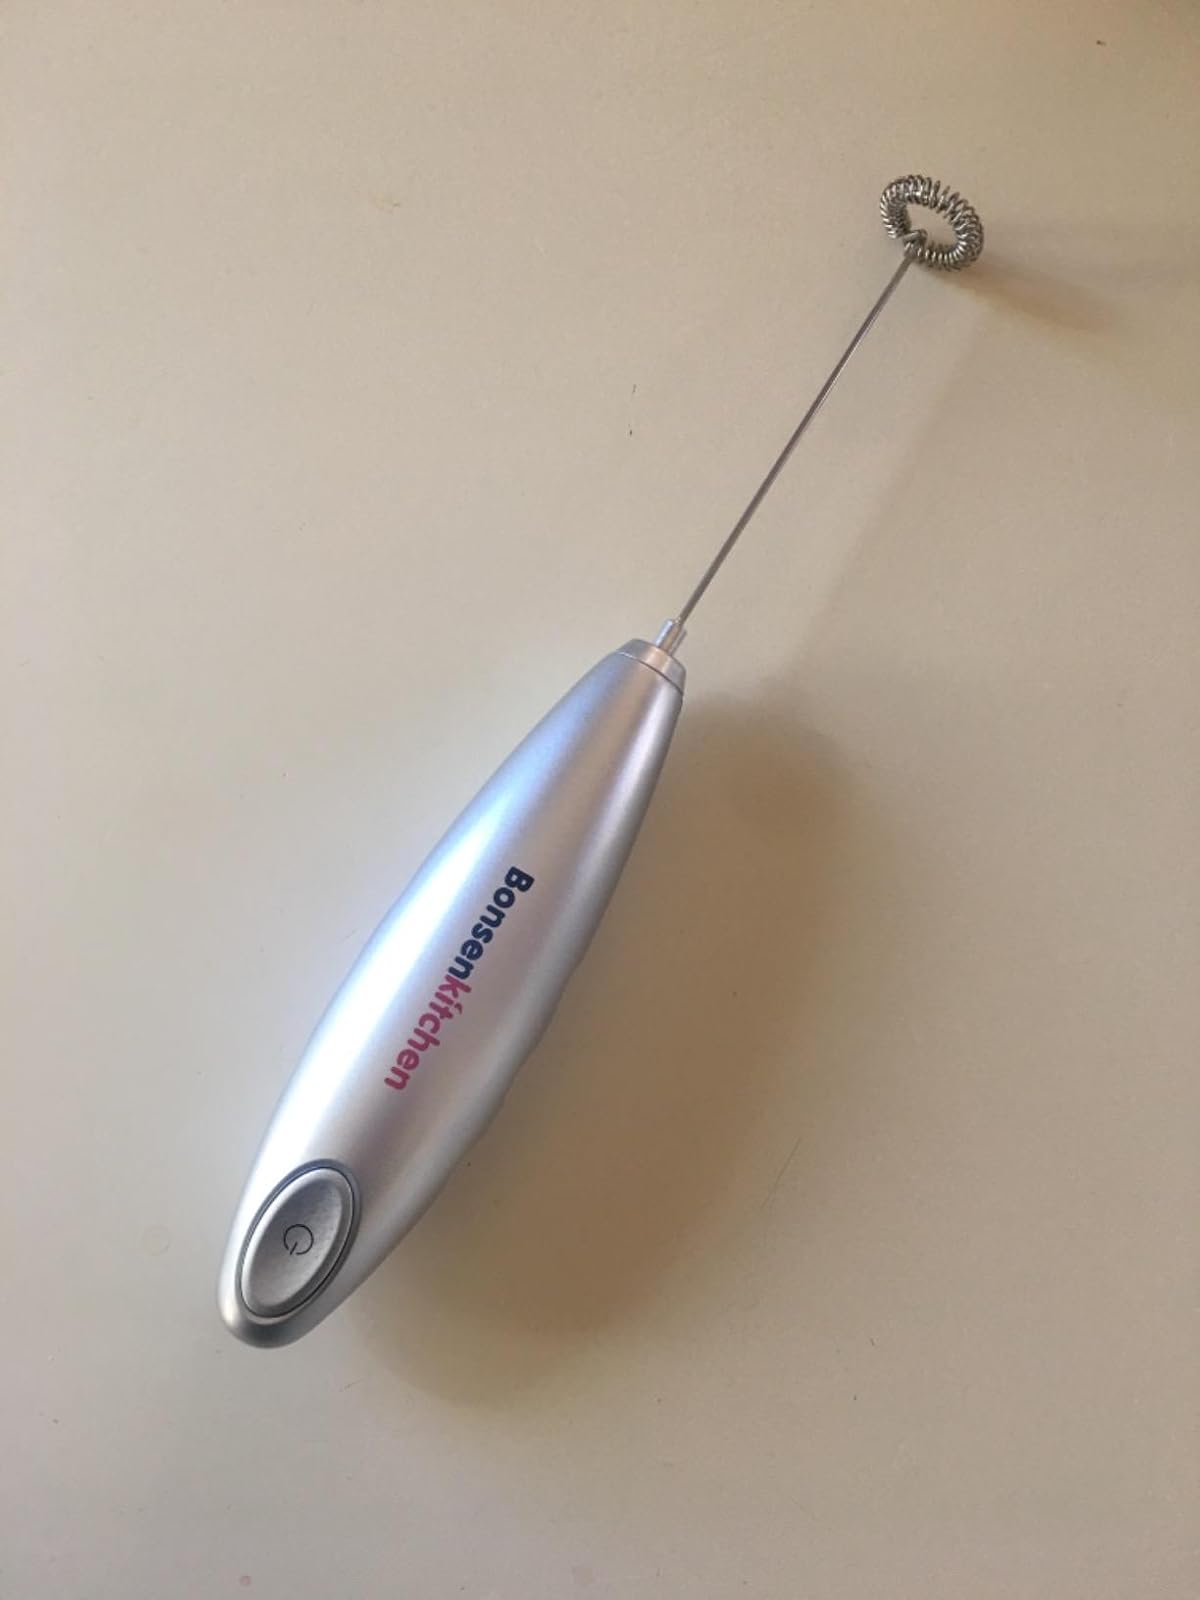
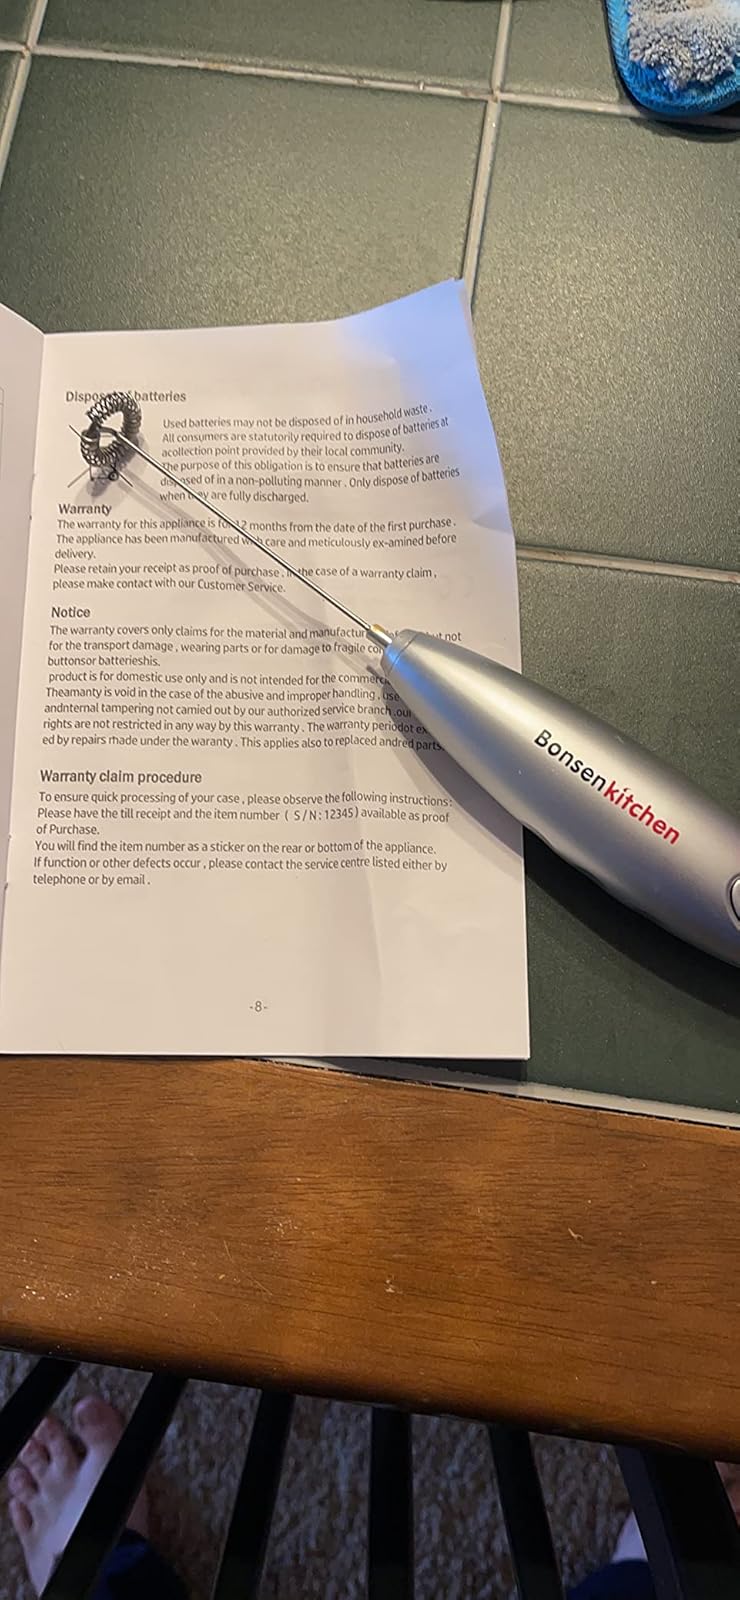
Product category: items_mixer
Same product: yes